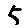
Label: 5